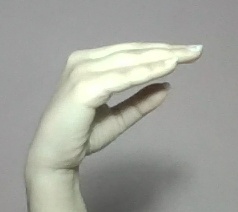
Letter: jeem